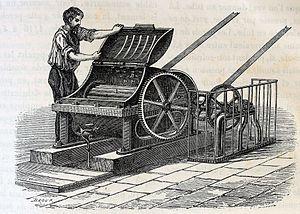
La gutta-percha est une gomme issue du latex naturel obtenu à partir de feuilles d'arbres de l'espèce Palaquium gutta et de plusieurs espèces voisines de la famille des Sapotaceae.